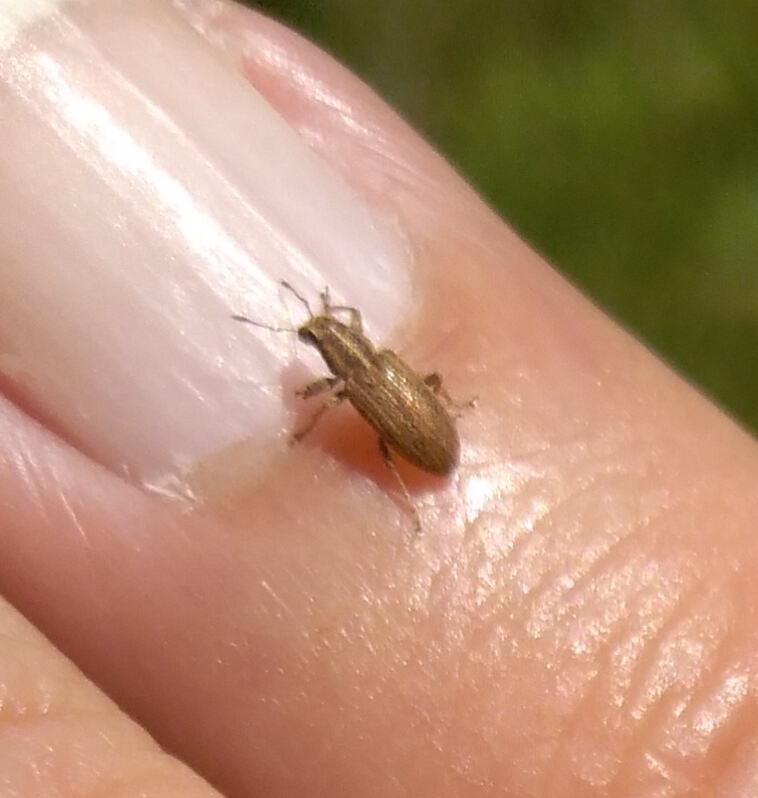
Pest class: pea_leaf_weevil